Barbudos

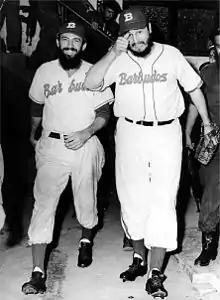
Camilo Cienfuegos and Fidel Castro before playing a baseball game - the word "Barbudos" is printed on their jerseys

Barbudos are bearded revolutionaries. The term was coined to describe the rebel forces of the Cuban Revolution. "Bearded men went in and out of Cienfuegos's office, rifles tossed backwards and forwards. Guevara in La Cabaña, a formidable presence, allowed Cienfuegos the headlines and maintained a discreet silence while ordering a prescription. Cienfuegos symbolized the rebel warrior who, Havana found to its surprise, behaved impeccably. The barbudos, as they became known, did not drink, did not loot, conducted themselves as if they were saints. No army had ever behaved like this in Havana."